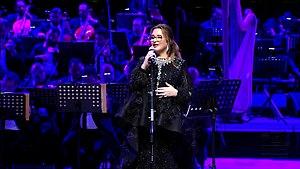
Aziza Jalal, de son vrai nom Aziza Mohamed Jalal, née à Meknès le 15 décembre 1958, était une chanteuse marocaine. Aziza Jalal a disparu de la scène artistique depuis 1985.